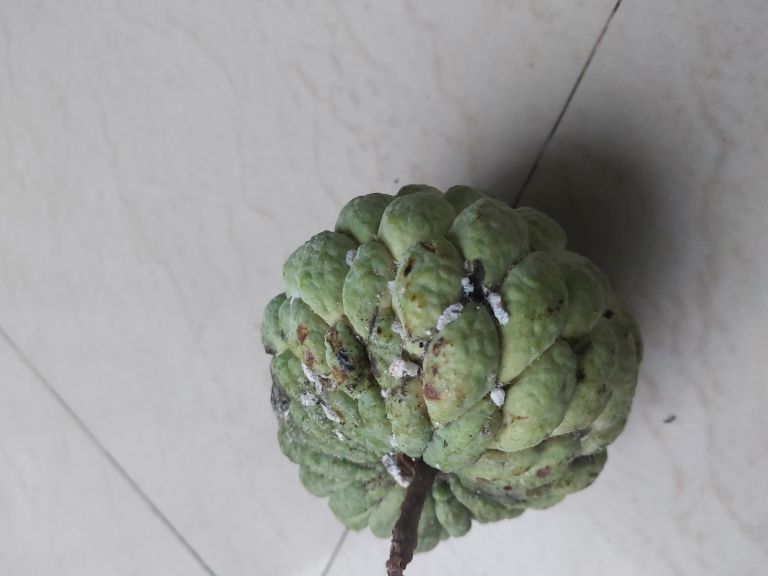
Disease label: Leaf spot on fruit